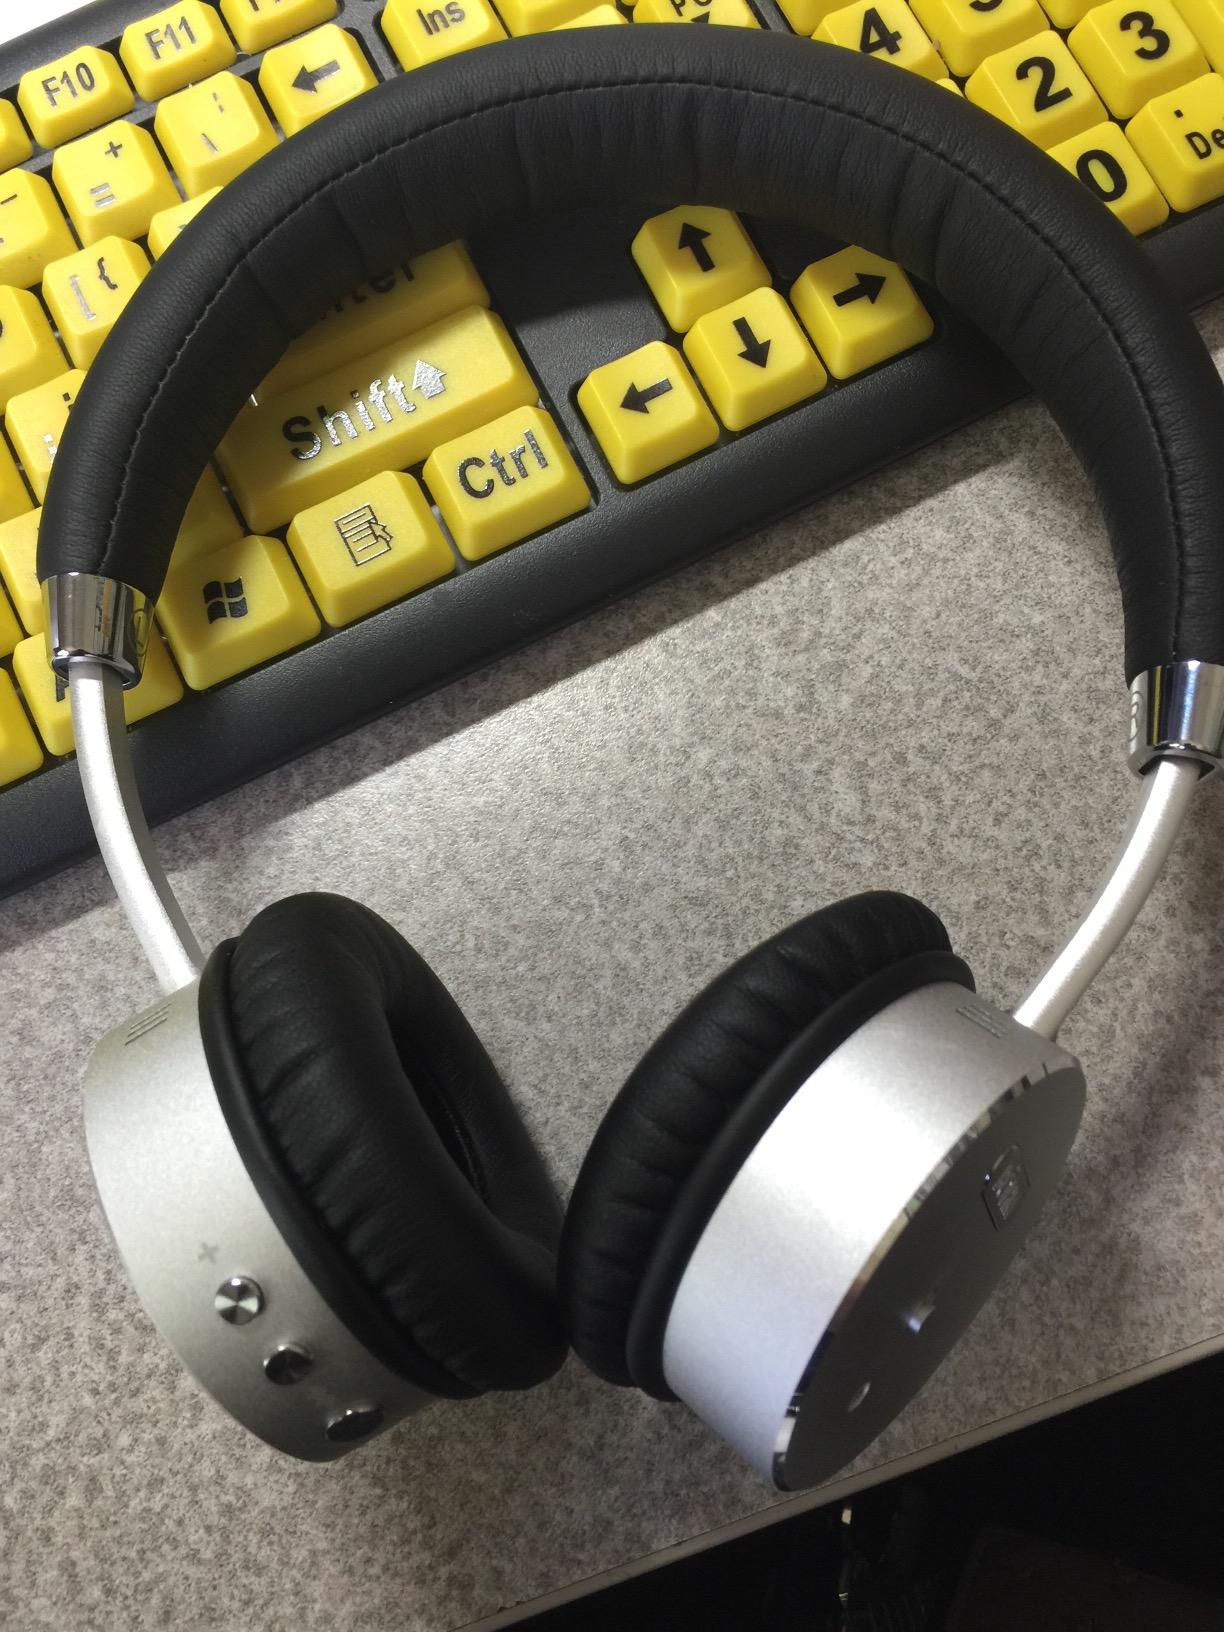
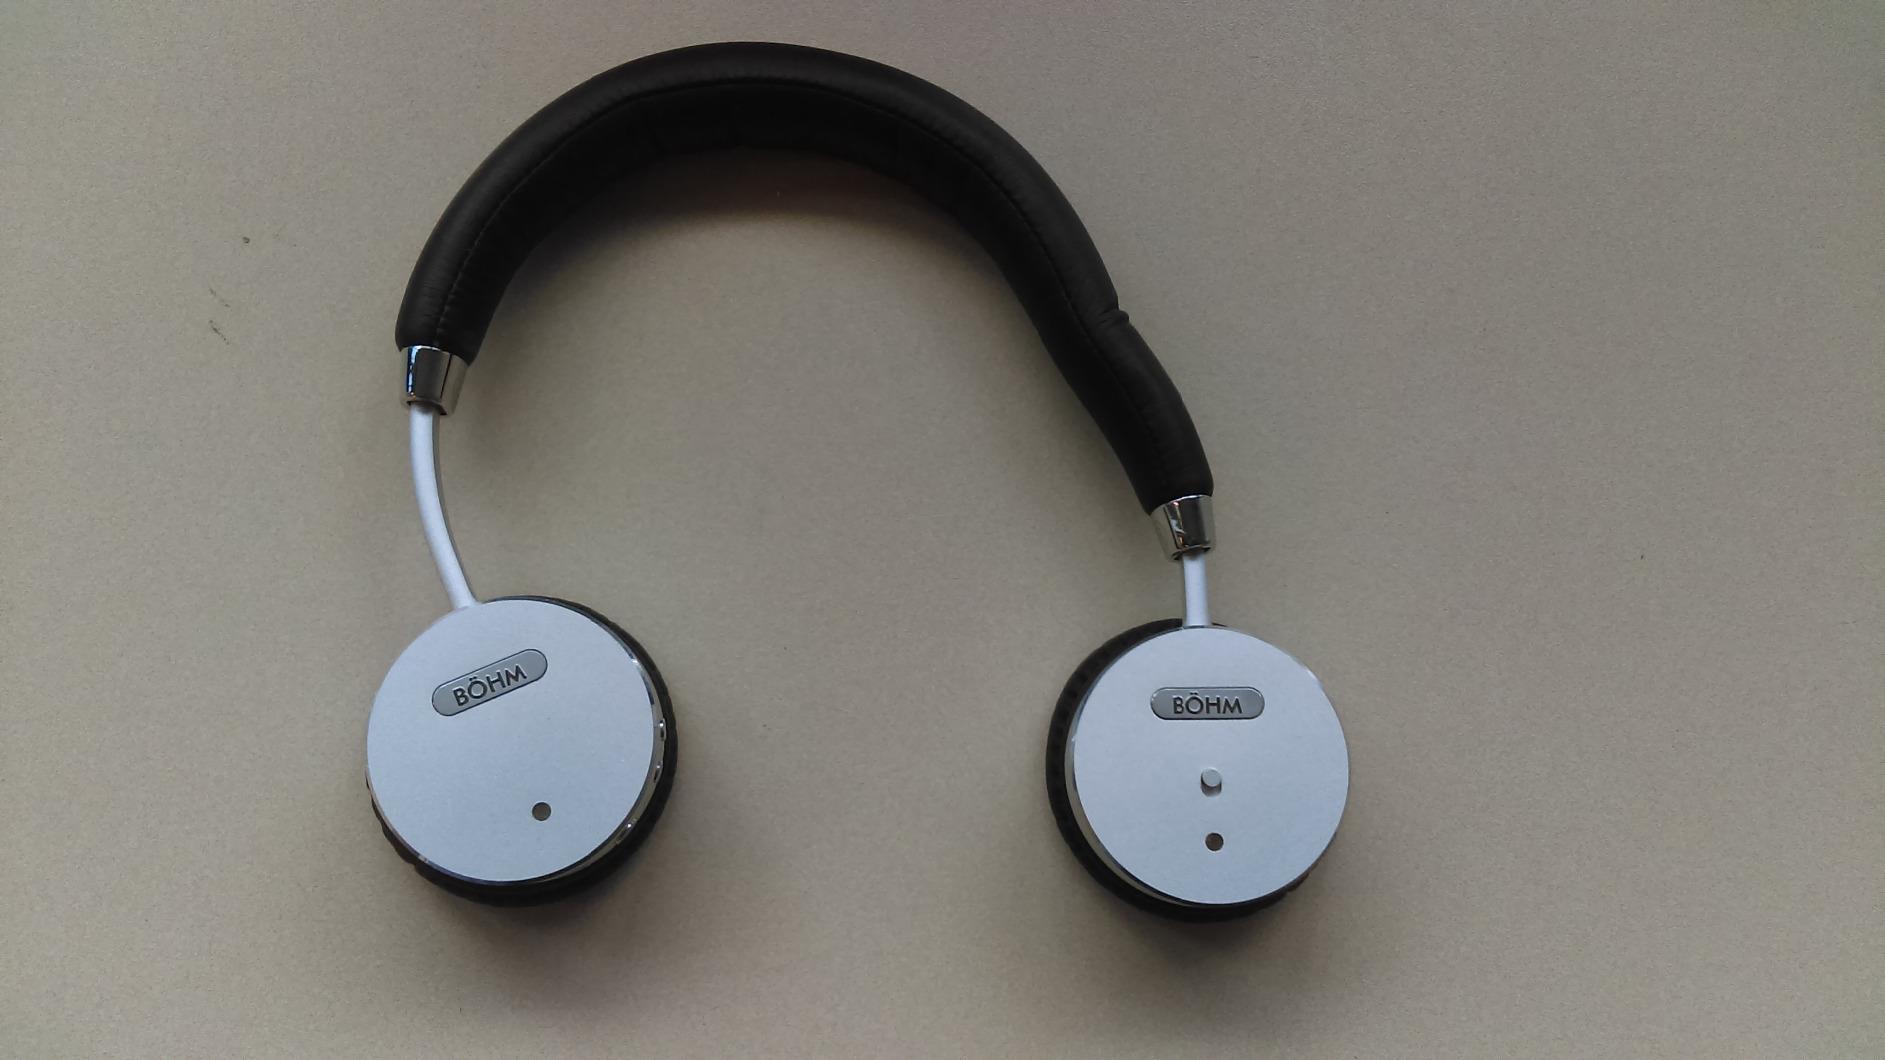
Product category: headphones
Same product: yes